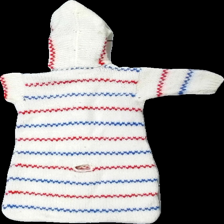
View: back
Type: Outerwear
Category: Children
Brand: Missing
Colors: White, Blue, Red
Material: 100% acrylic
Pattern: Striped
Cut: Regular
Season: Winter
Damage location: bottom right
Damage 2 location: bottom center
Price range: 50-100
Recommended usage: Reuse
Description: randig åkpåse, egengjord
Comment: egengjord